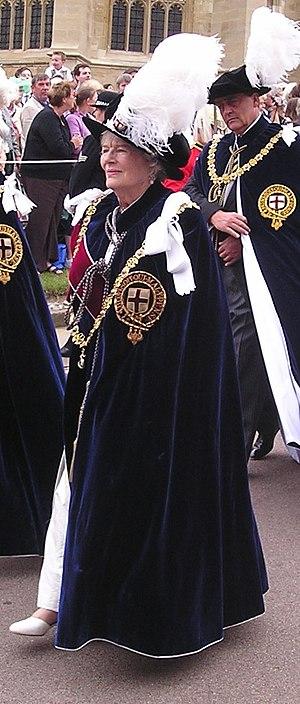
Mary Spencer-Churchill, Lady Soames, née à Chartwell, en Angleterre, le 15 septembre 1922, et morte le 31 mai 2014, est une aristocrate britannique.